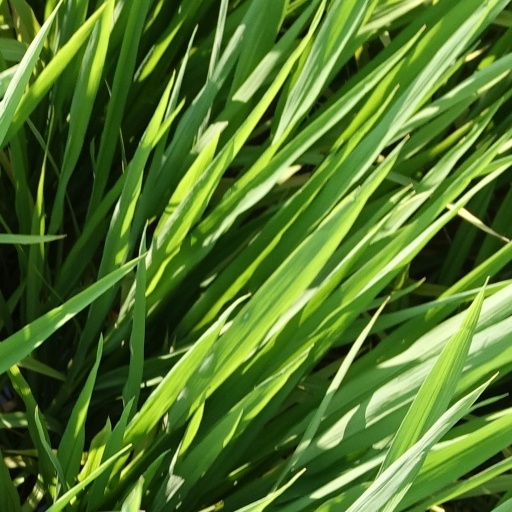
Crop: rice